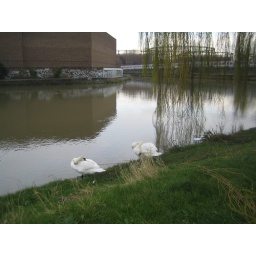
District Line train in the background, and the Grade II listed gasometers. The wall is part of &lt;b&gt;3 Mills Studios&lt;/b&gt;